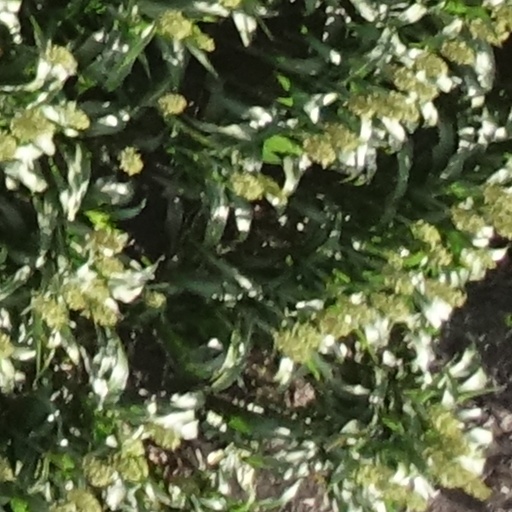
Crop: sorghum